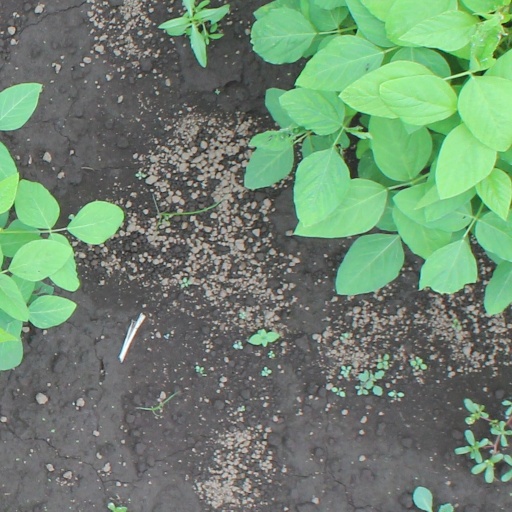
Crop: soybean